Temple

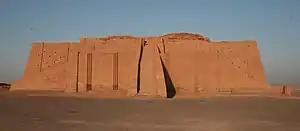
Ziggurat of Ur, Iraq

A Sikh temple is called a gurdwara, literally the "doorway to the Guru". Its most essential element is the presence of the Guru, Guru Granth Sahib. The gurdwara has an entrance from all sides, signifying that they are open to all without any distinction whatsoever. The gurdwara has a Darbar Sahib where the Guru Granth Sahib is seen and a Langar where people can eat free food. A gurdwara may also have a library, nursery, and classroom.